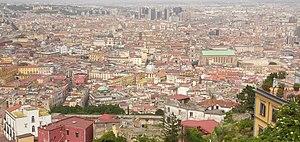
Cet article recense les sites inscrits au patrimoine mondial en Italie.
Le centre historique de Naples est un espace urbain antique influencé par différentes cultures successives qui ont toutes marqué de leur empreinte l'architecture et le réseau urbain napolitains.